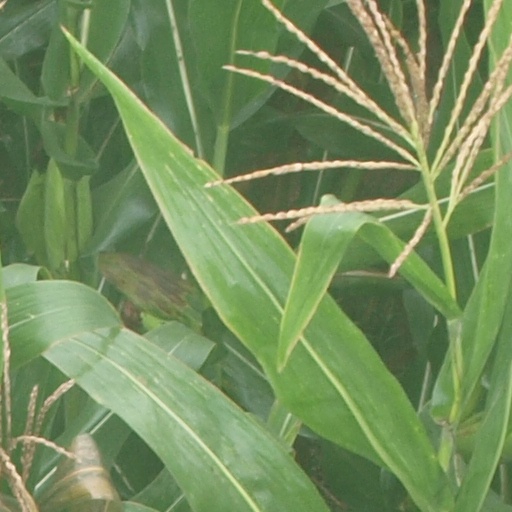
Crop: maize; corn